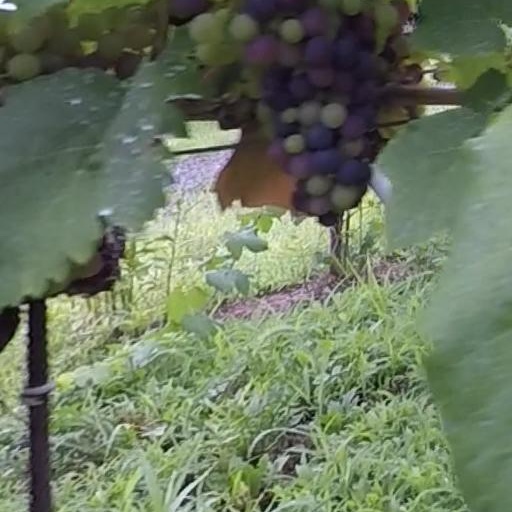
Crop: grape